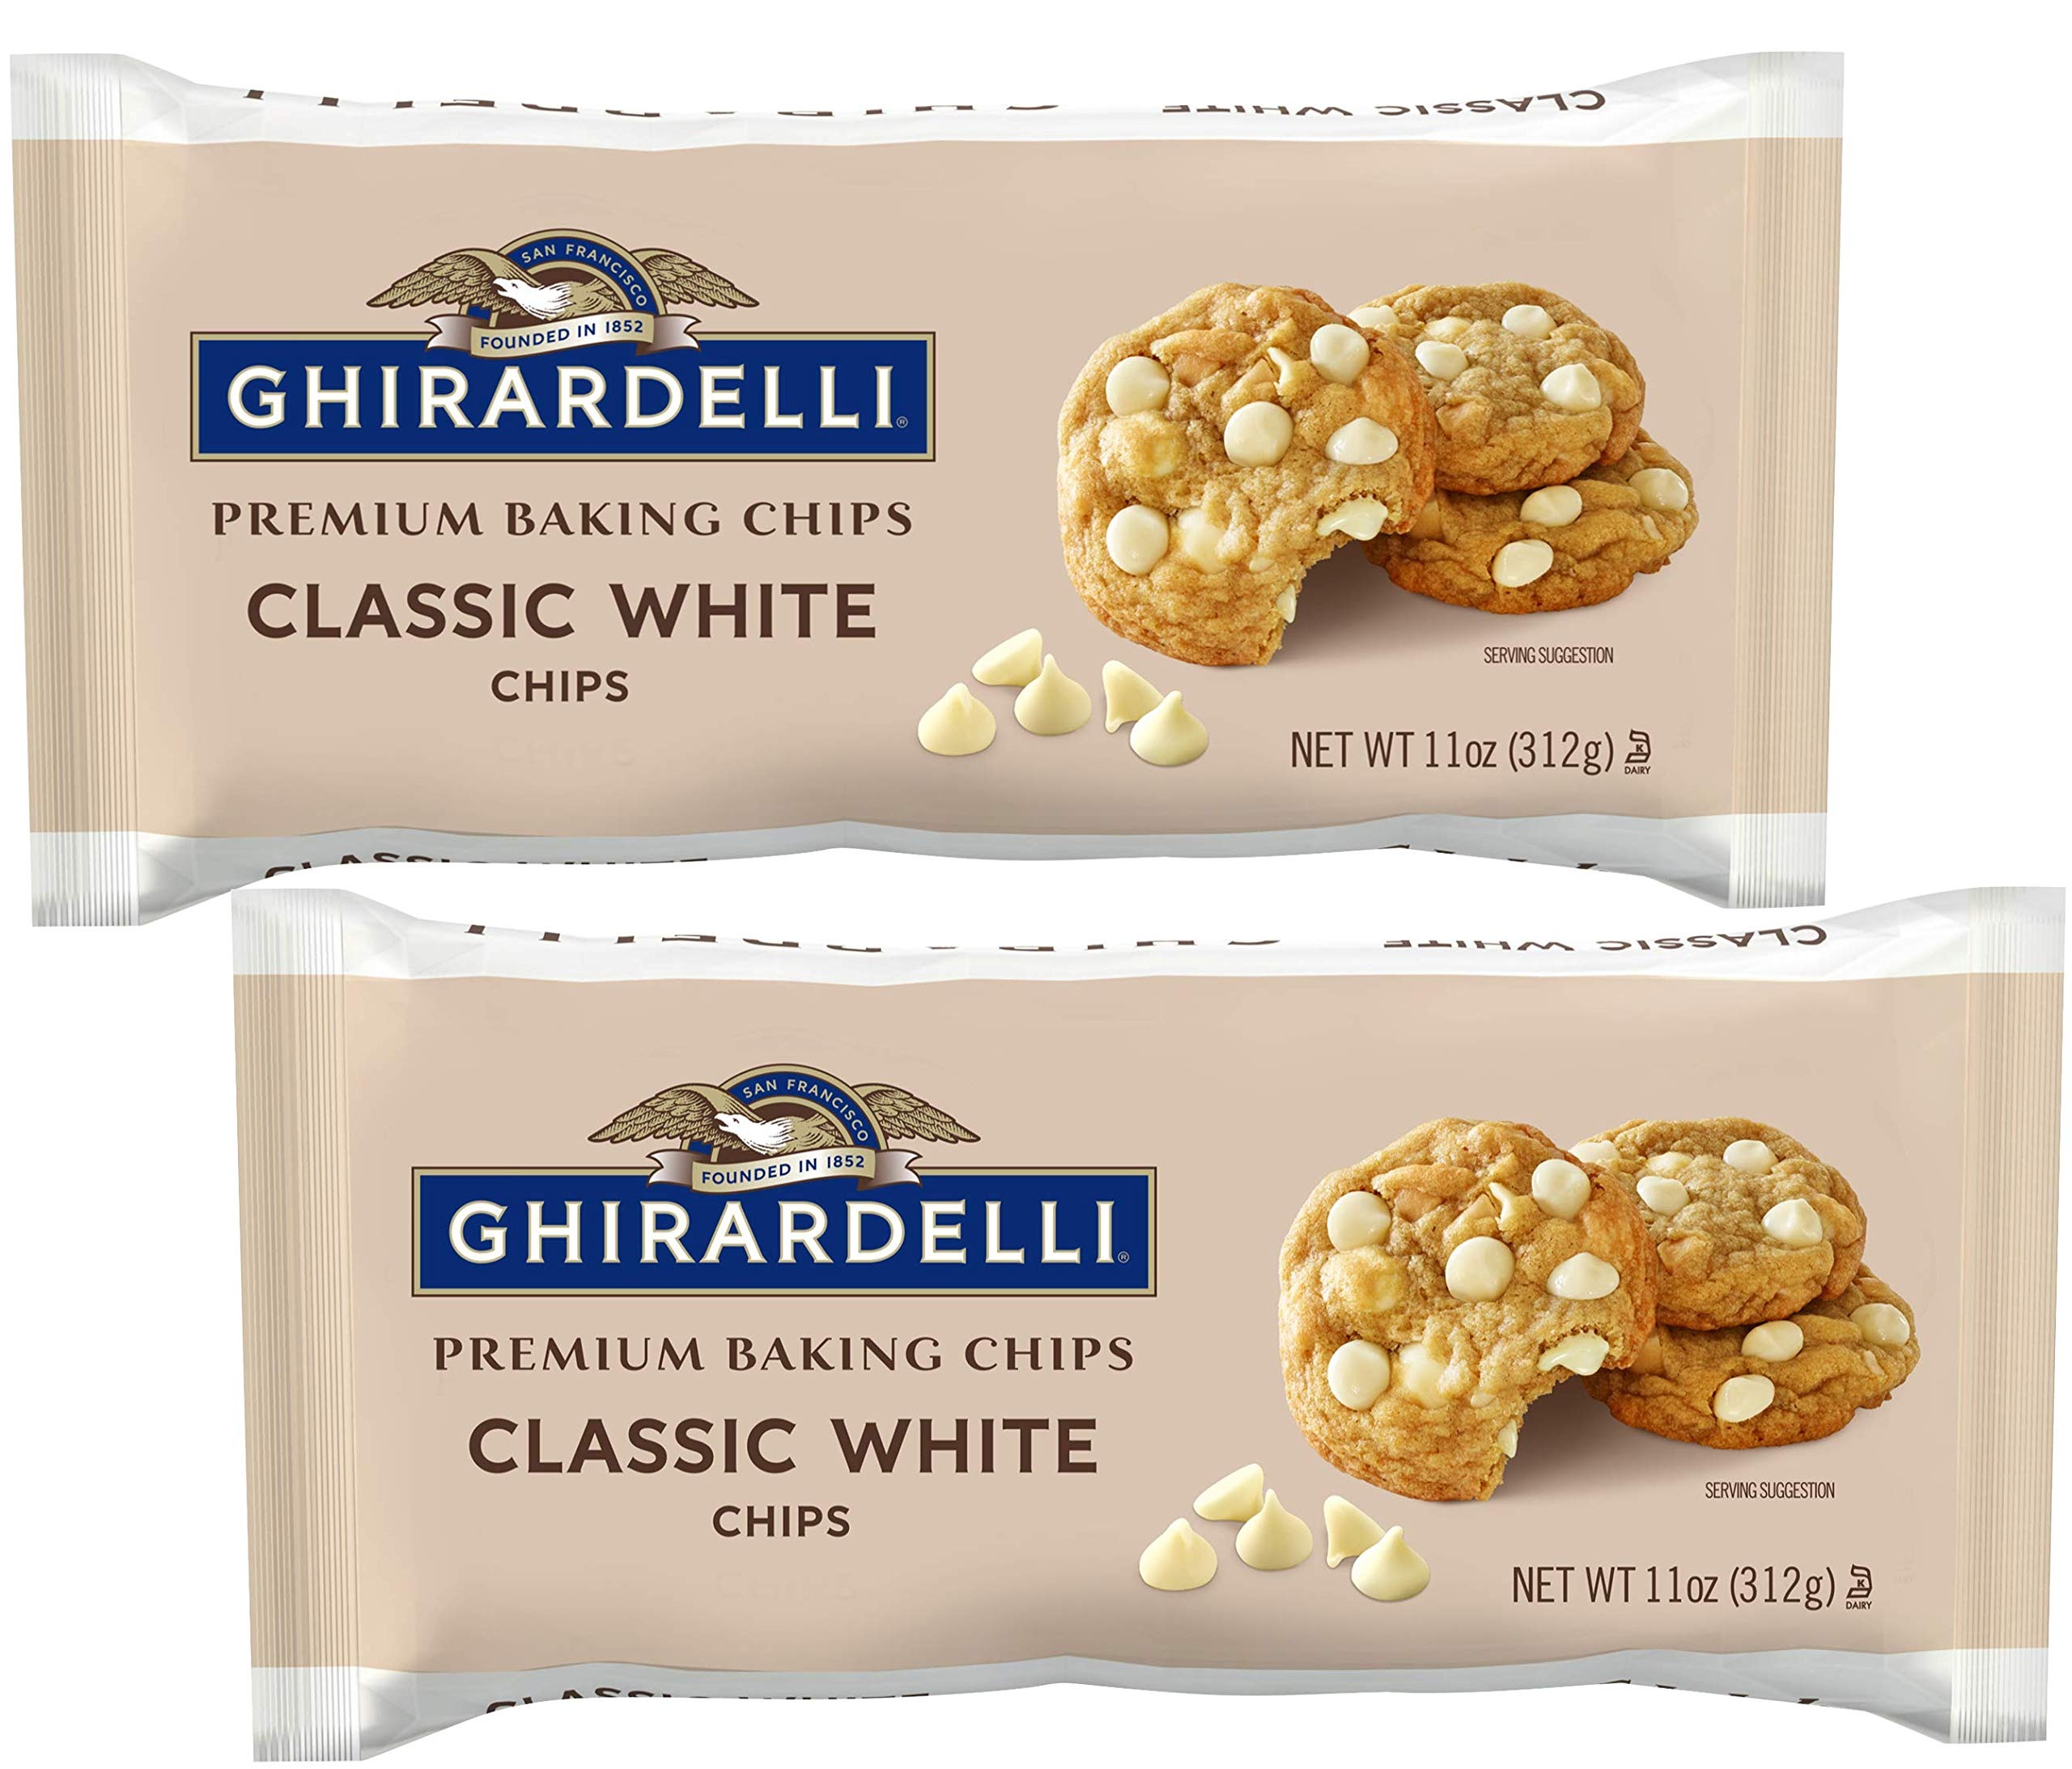
Item Name: Ghirardelli Classic White Chocolate Chip, 11 oz, 2 pk
Bullet Point 1: Product Type:Chocolate Candy
Bullet Point 2: Item Package Dimension:6.858 Centimetersl X11.684 Centimeters W X21.844 Centimeters H
Bullet Point 3: Item Package Weight:0.635 Kilograms
Bullet Point 4: Country Of Origin: United States
Value: 22.0
Unit: Ounce

Price: 5.79